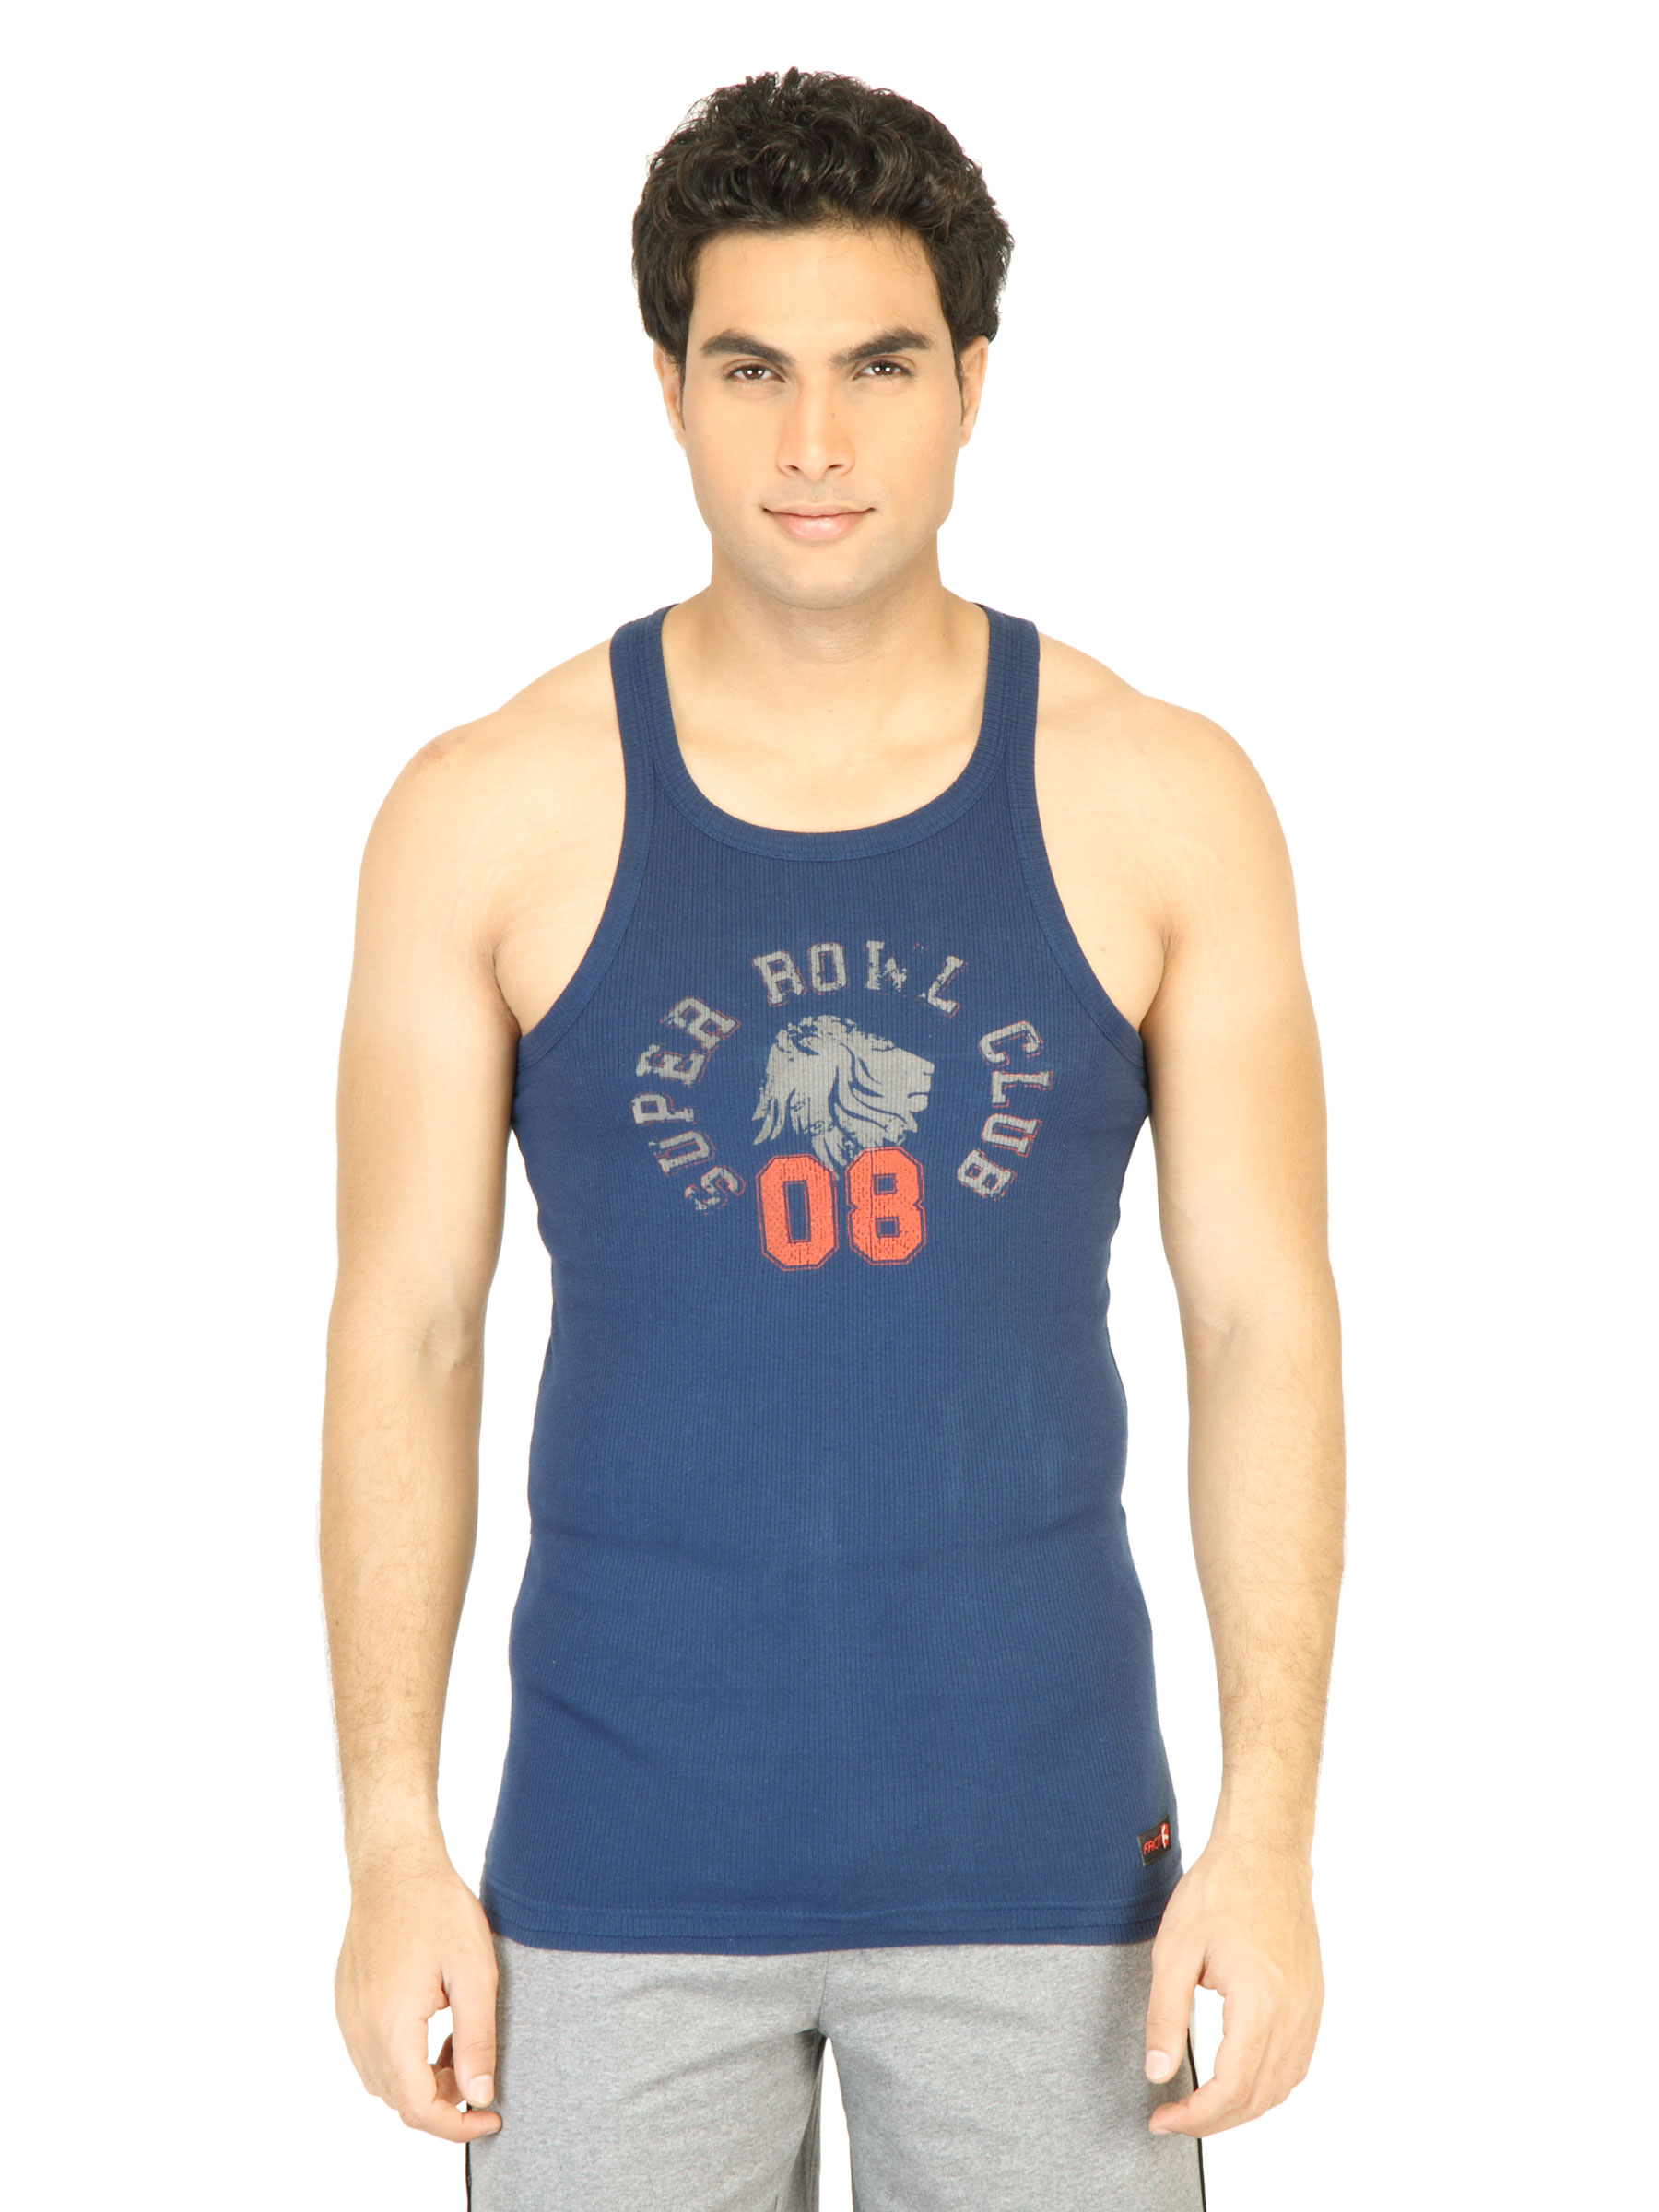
Facit Men Sportz Navy Blue Innerwear Vest
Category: Apparel / Innerwear / Innerwear Vests
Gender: Men
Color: Navy Blue
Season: Summer 2016
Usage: Casual